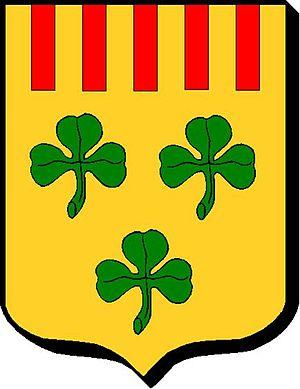
Le château de Pommiers est situé à l'extrémité des communes de Vérac et de Villegouge dans l'ancien Duché de Fronsac, aujourd'hui Canton de Fronsac en Gironde. Il est le siège de l'ancienne sirerie de Pommiers dont les propriétaires prenaient le titre de Sire.